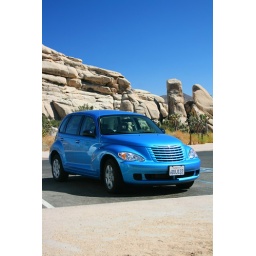
Our Rental car in California... I love how the car matches the sky